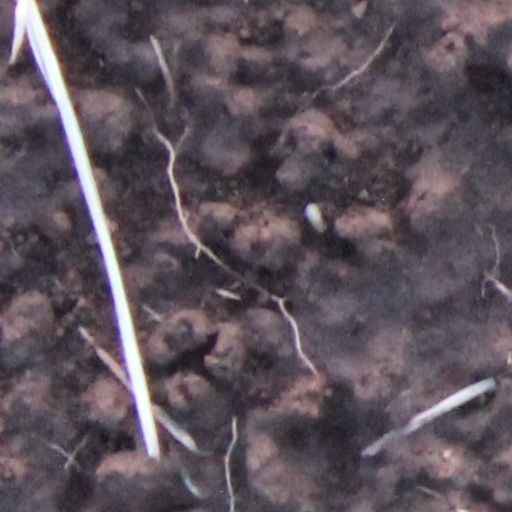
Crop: wheat